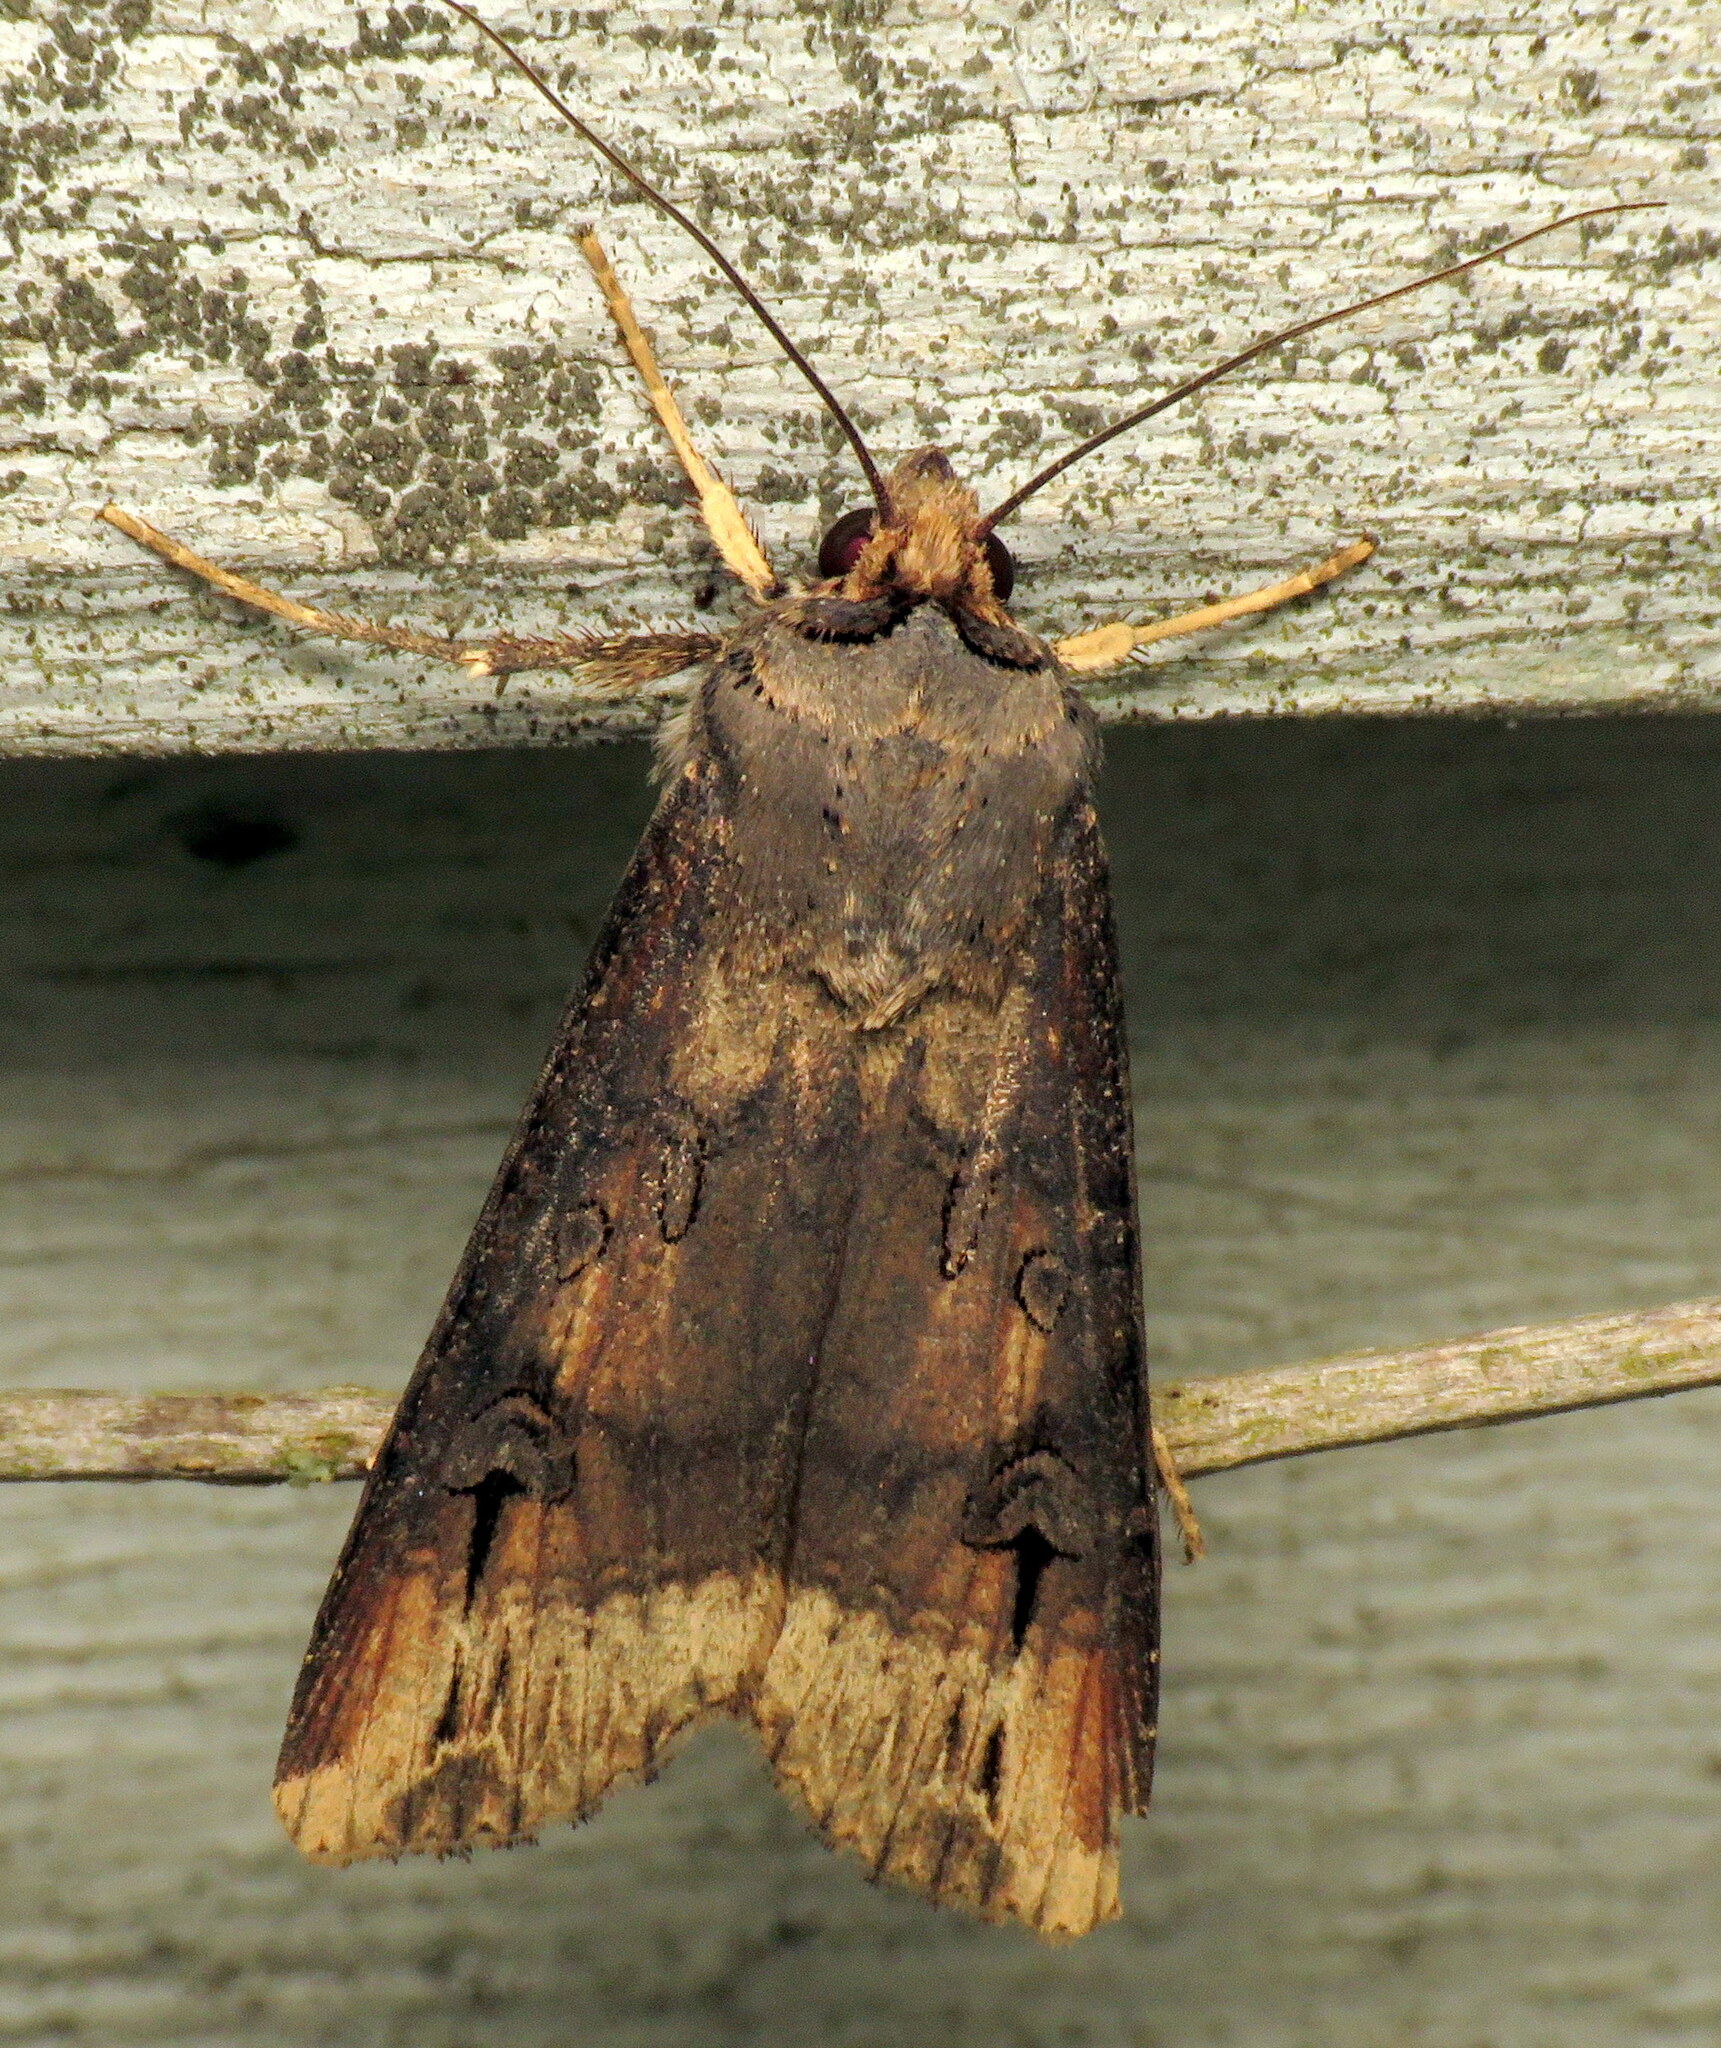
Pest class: cutworms